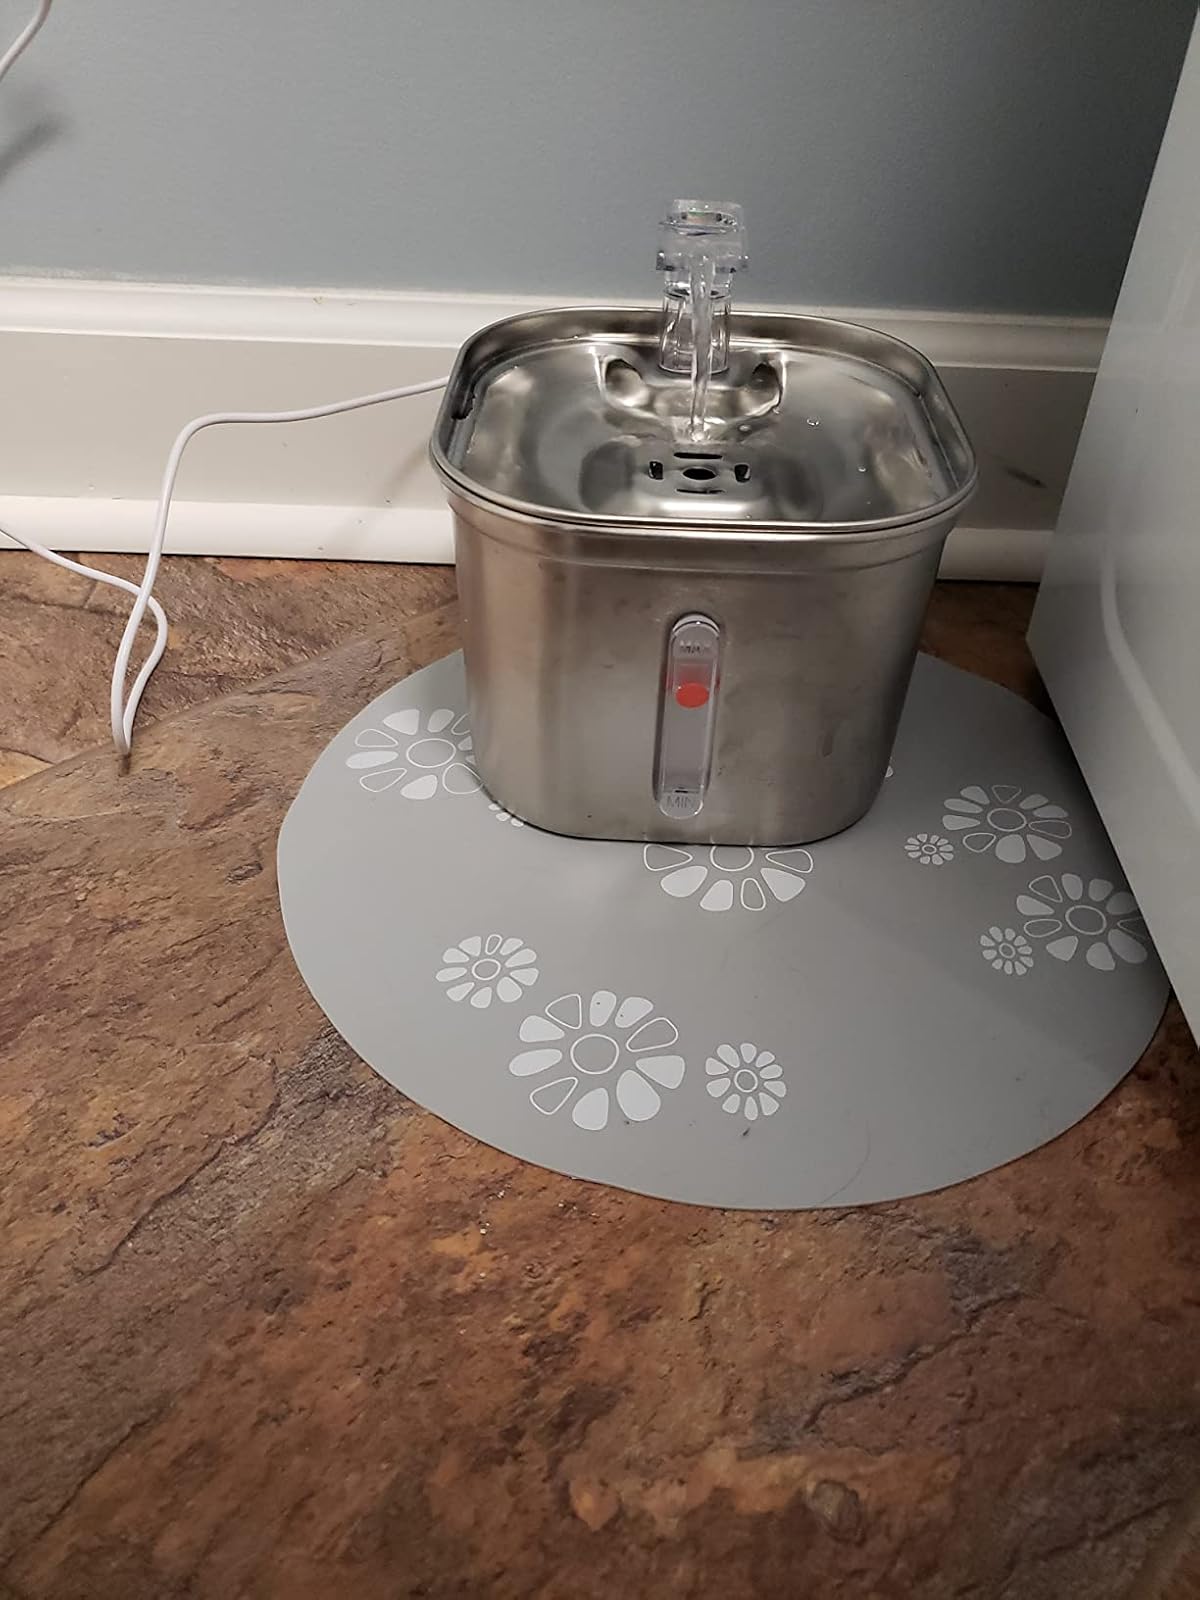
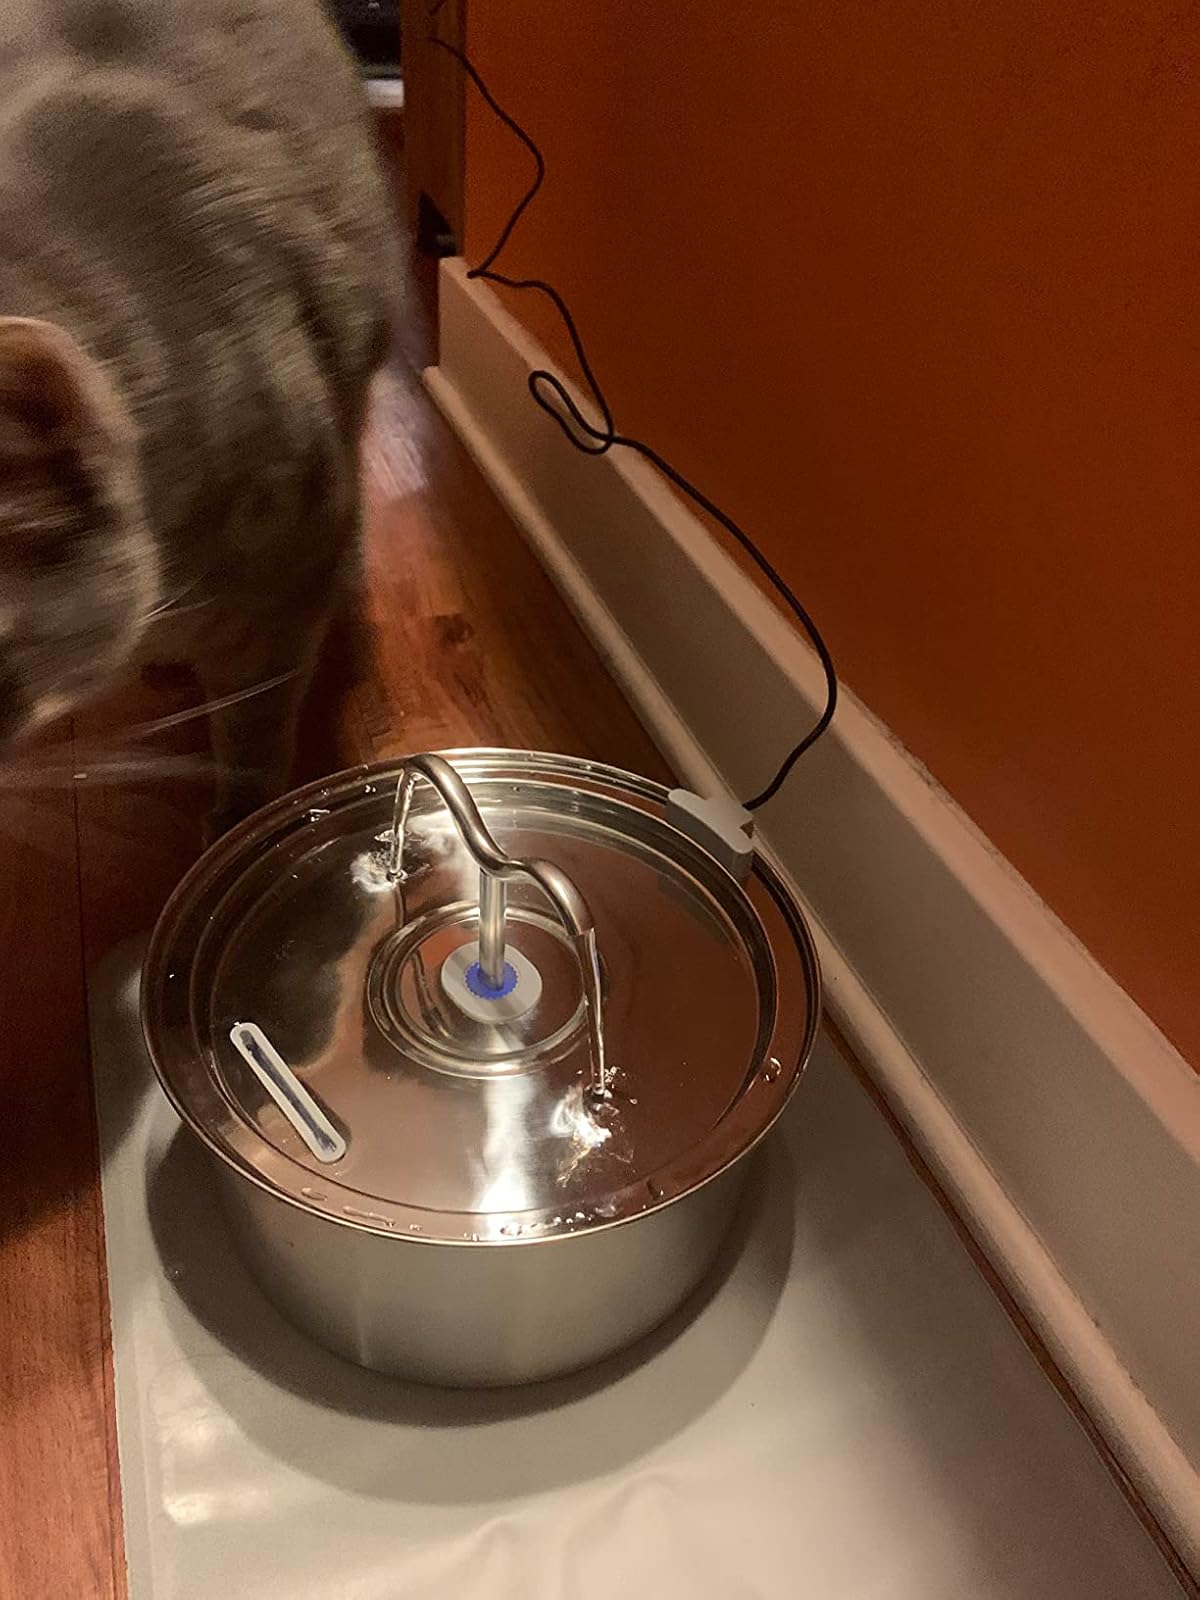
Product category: items_bowl
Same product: no